Dedinovo

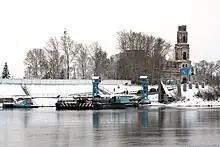
Dedinovskiy parom, Dedinovo, Lukhovitskiy district

Dedinovo is a village in Lukhovitsky District of Moscow Oblast, Russia, located on both sides of the Oka River 12 km (6.5 mi) north of Lukhovitsy and 110 km (65 mi) south-east of Moscow. In 1990 the population was estimated at approximately 7,000.